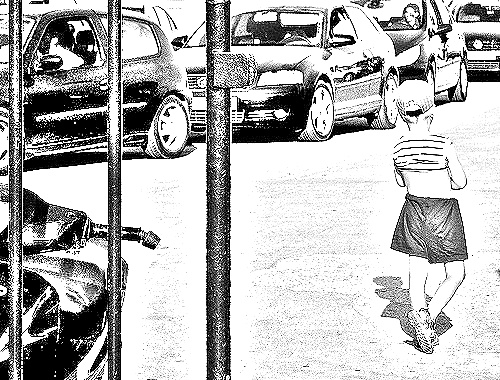
Portrait style: Sketch Portrait